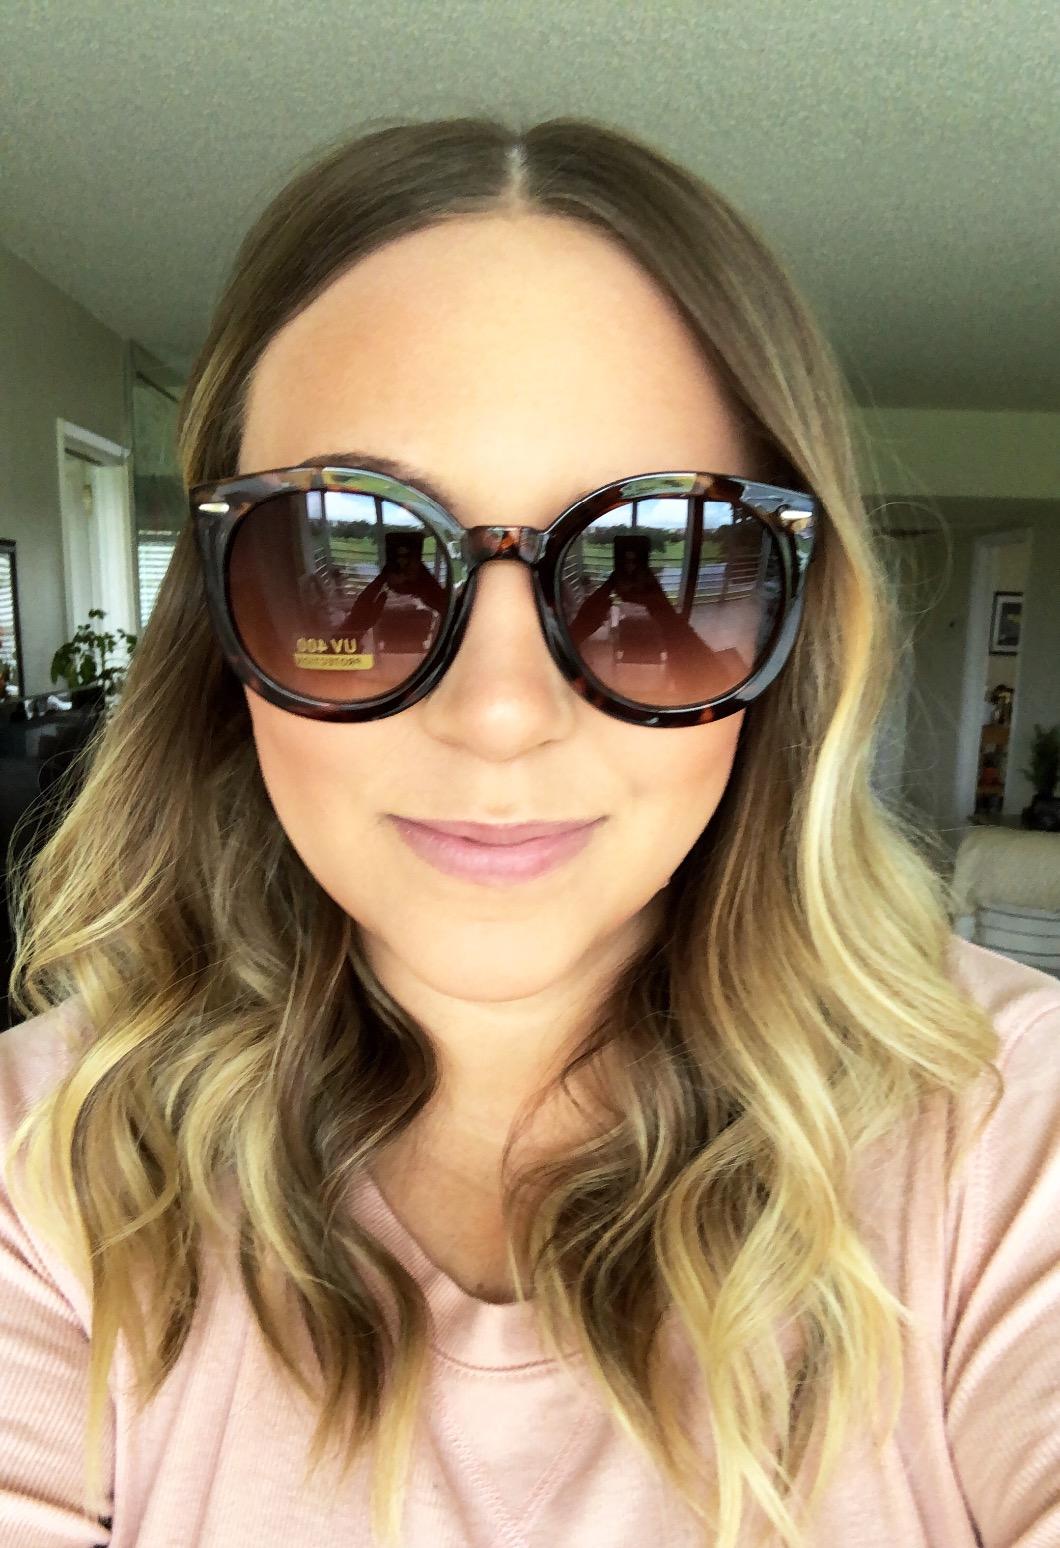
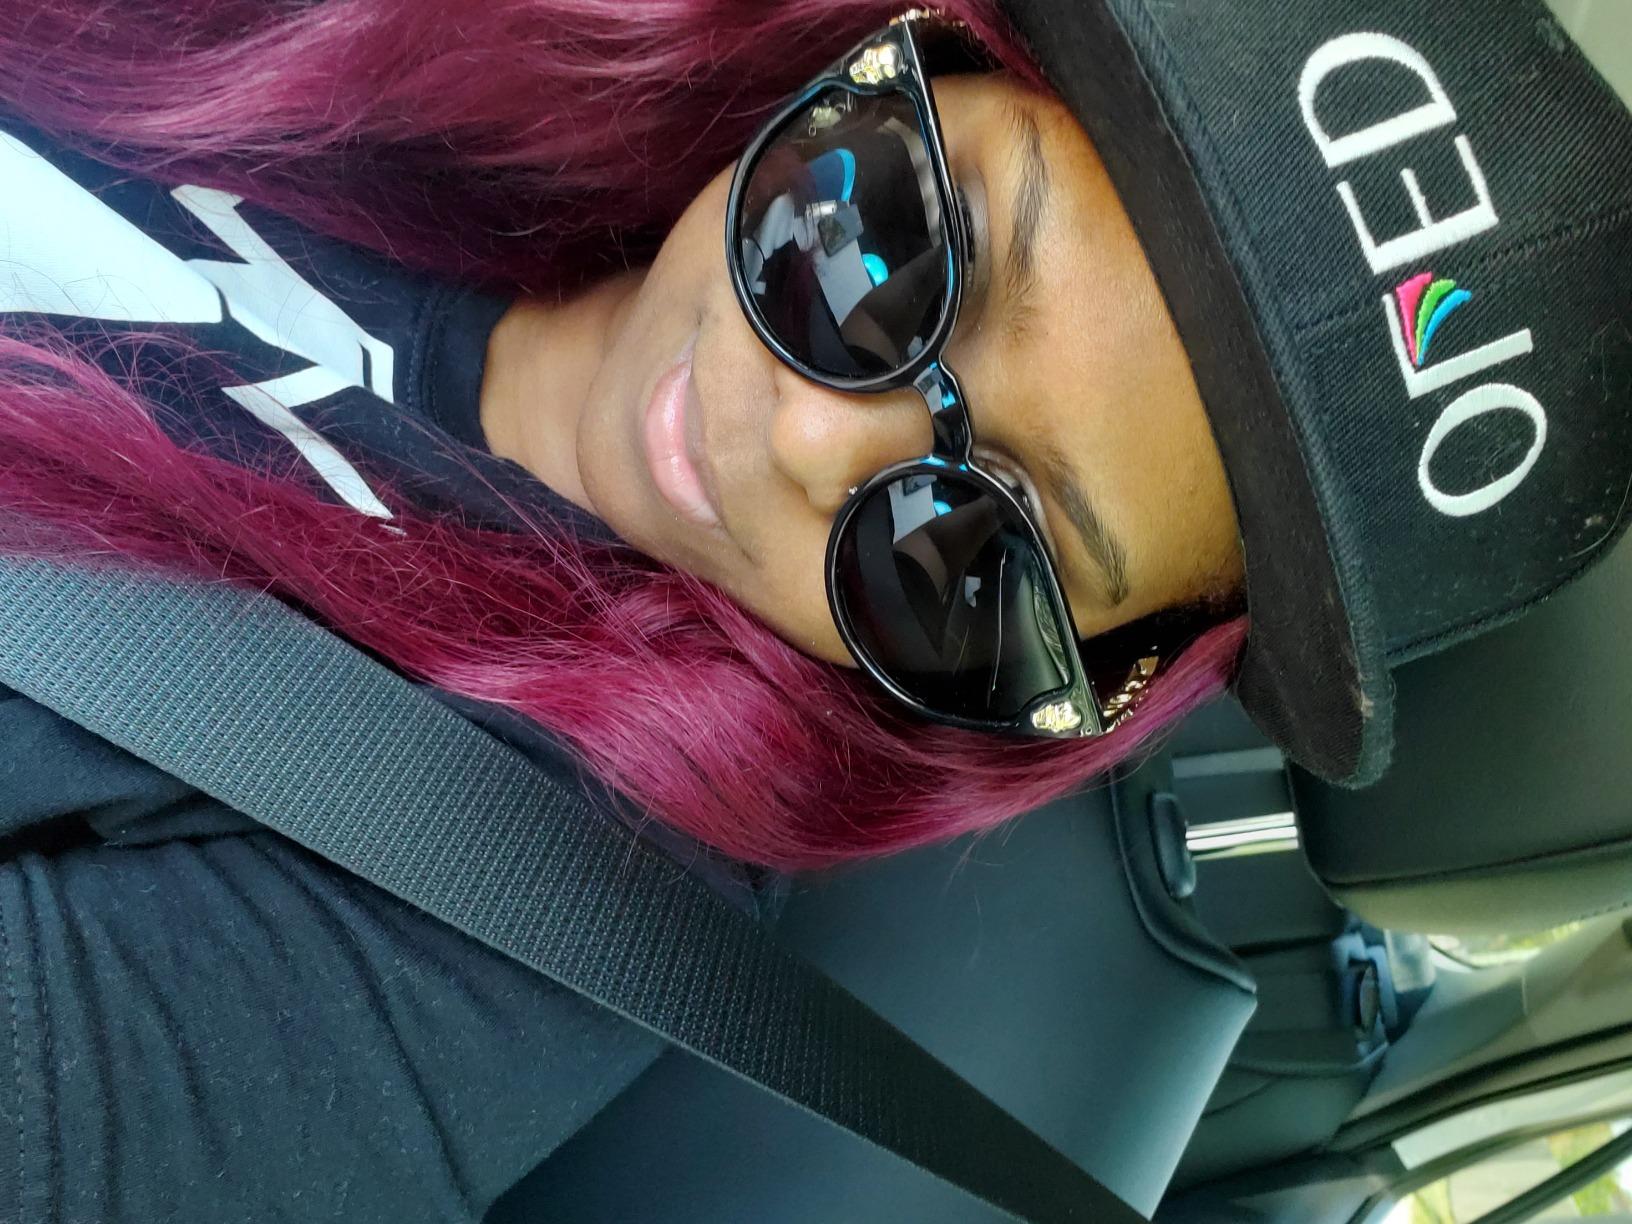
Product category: accessories_sunglasses
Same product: no